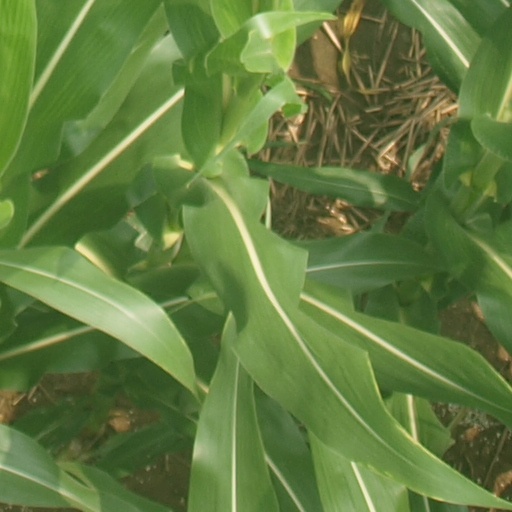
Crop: maize; corn